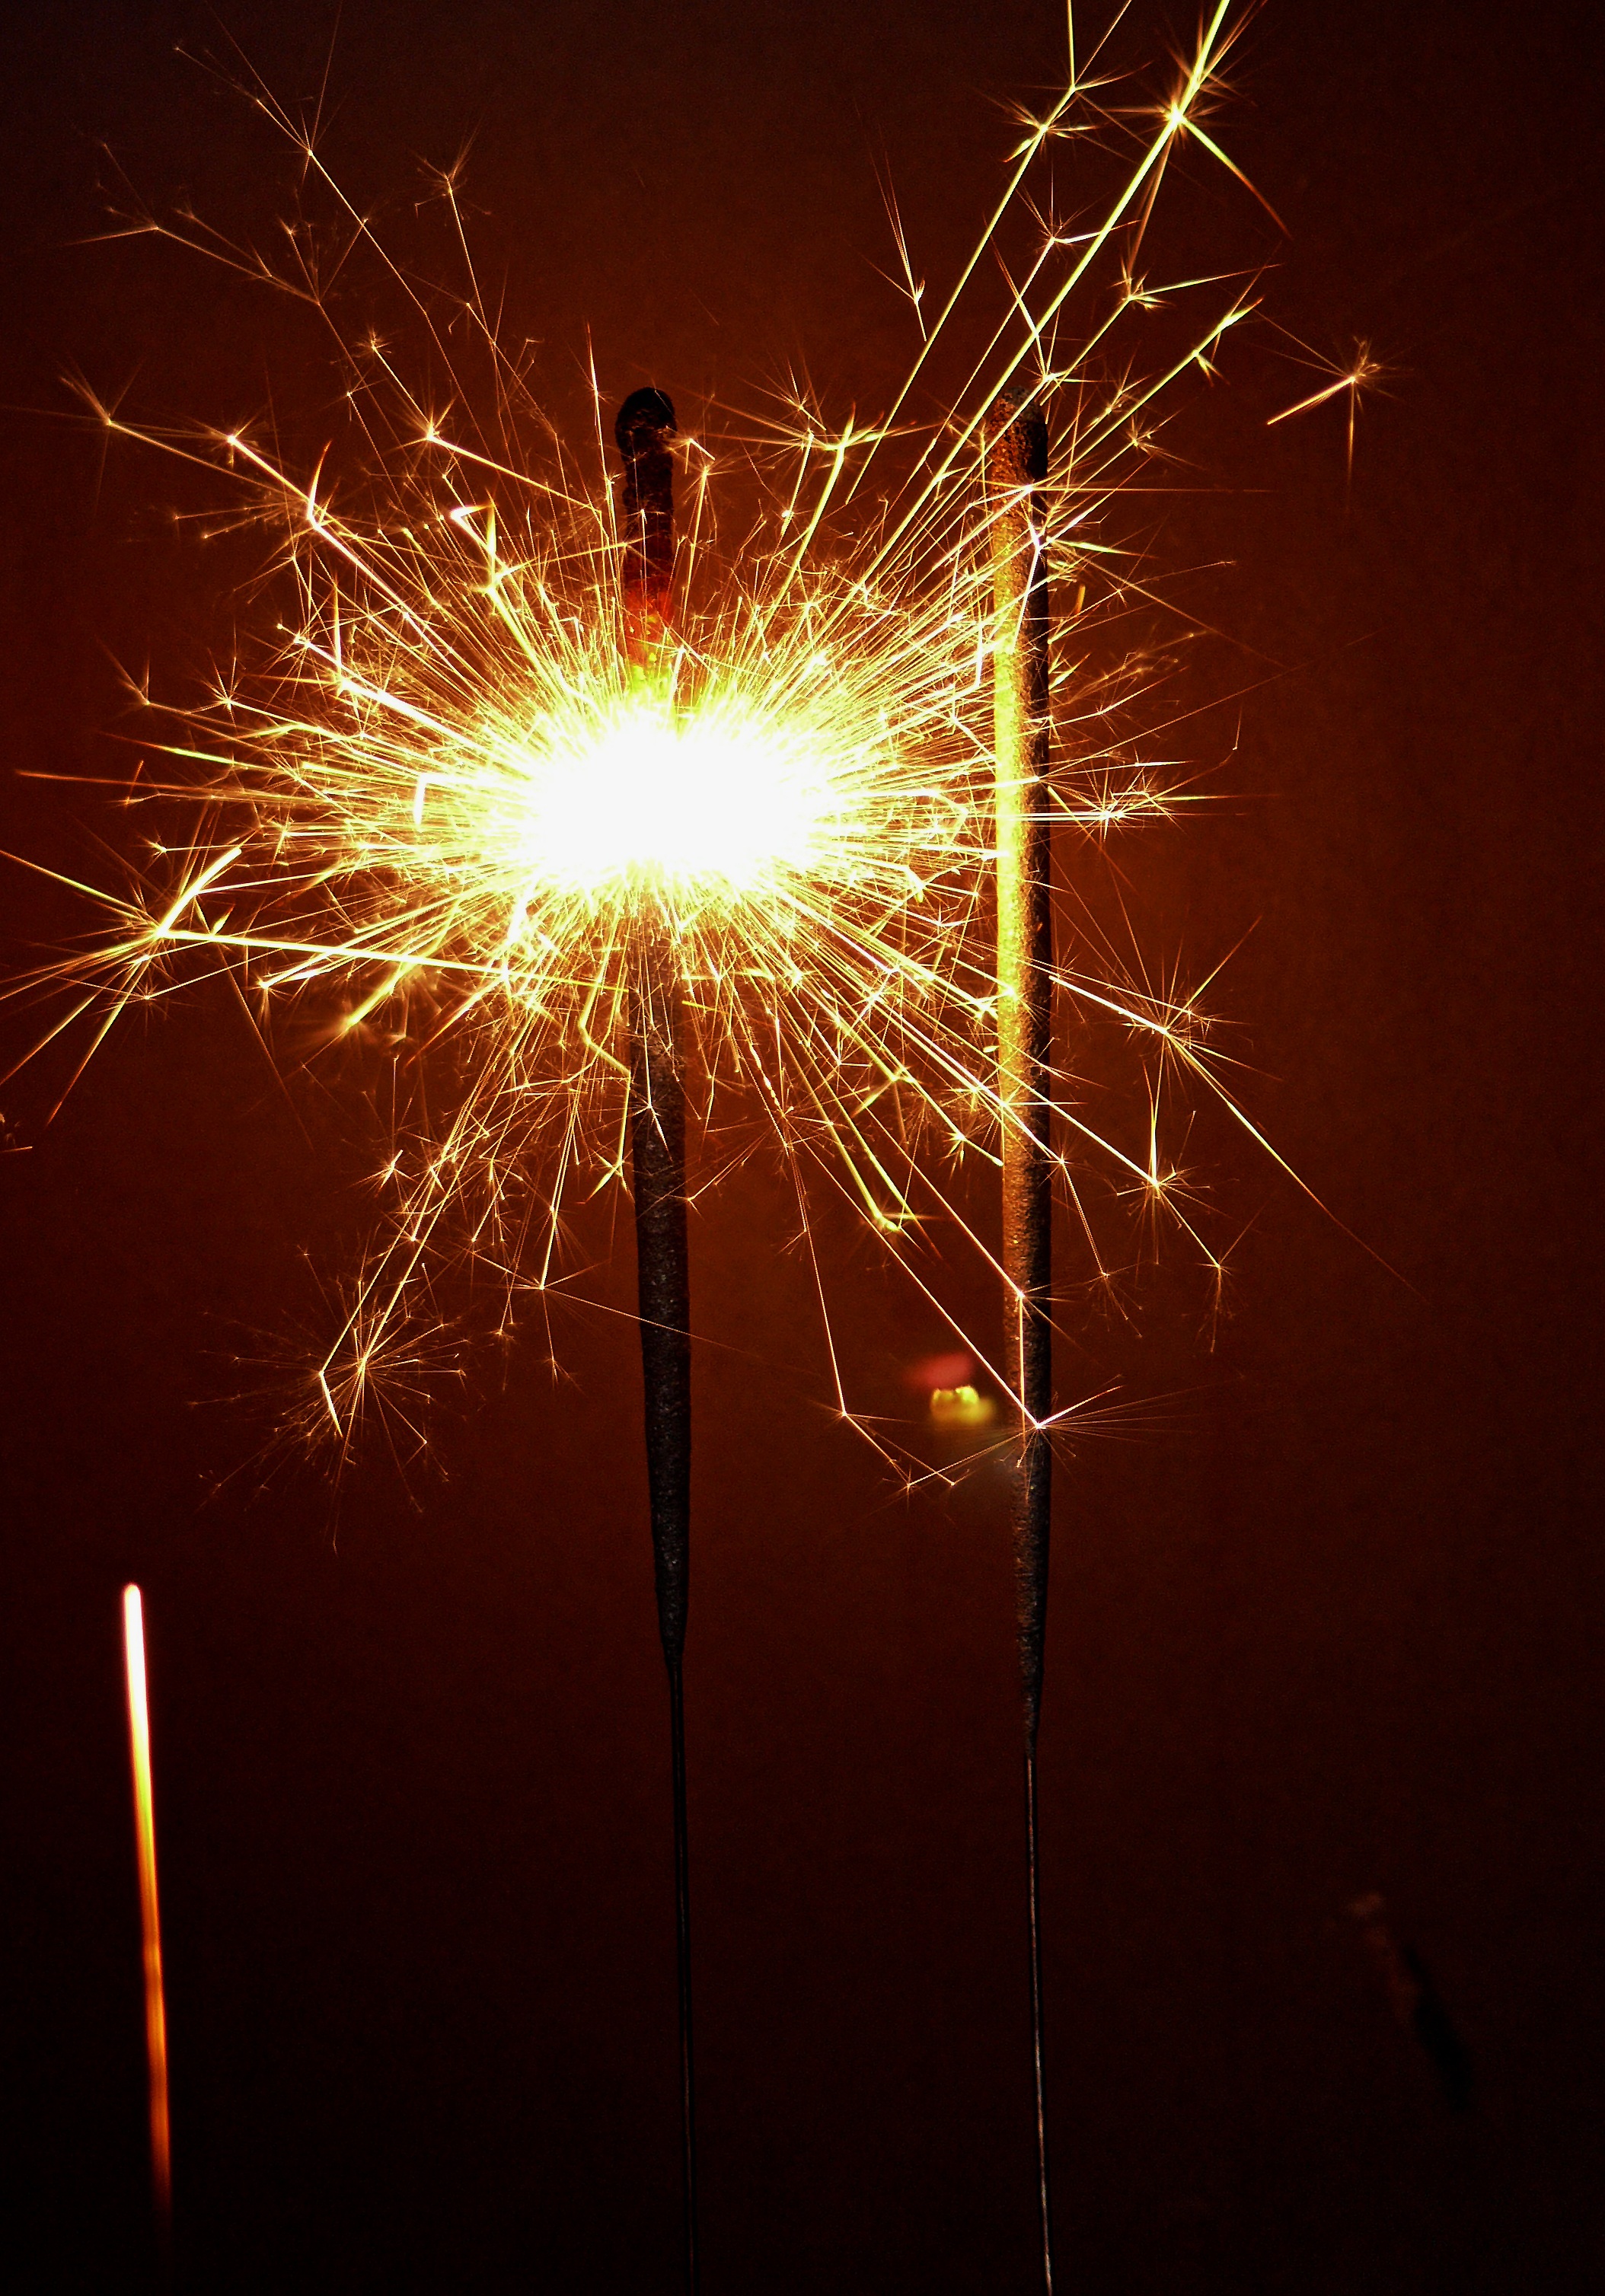
light, flower, sparkler, celebration, fire, fireworks, illustration, party, event, greeting, congratulations, sylvester, greeting cards, new year's eve, new year's day, happy new year, new year's greetings, new year greeting